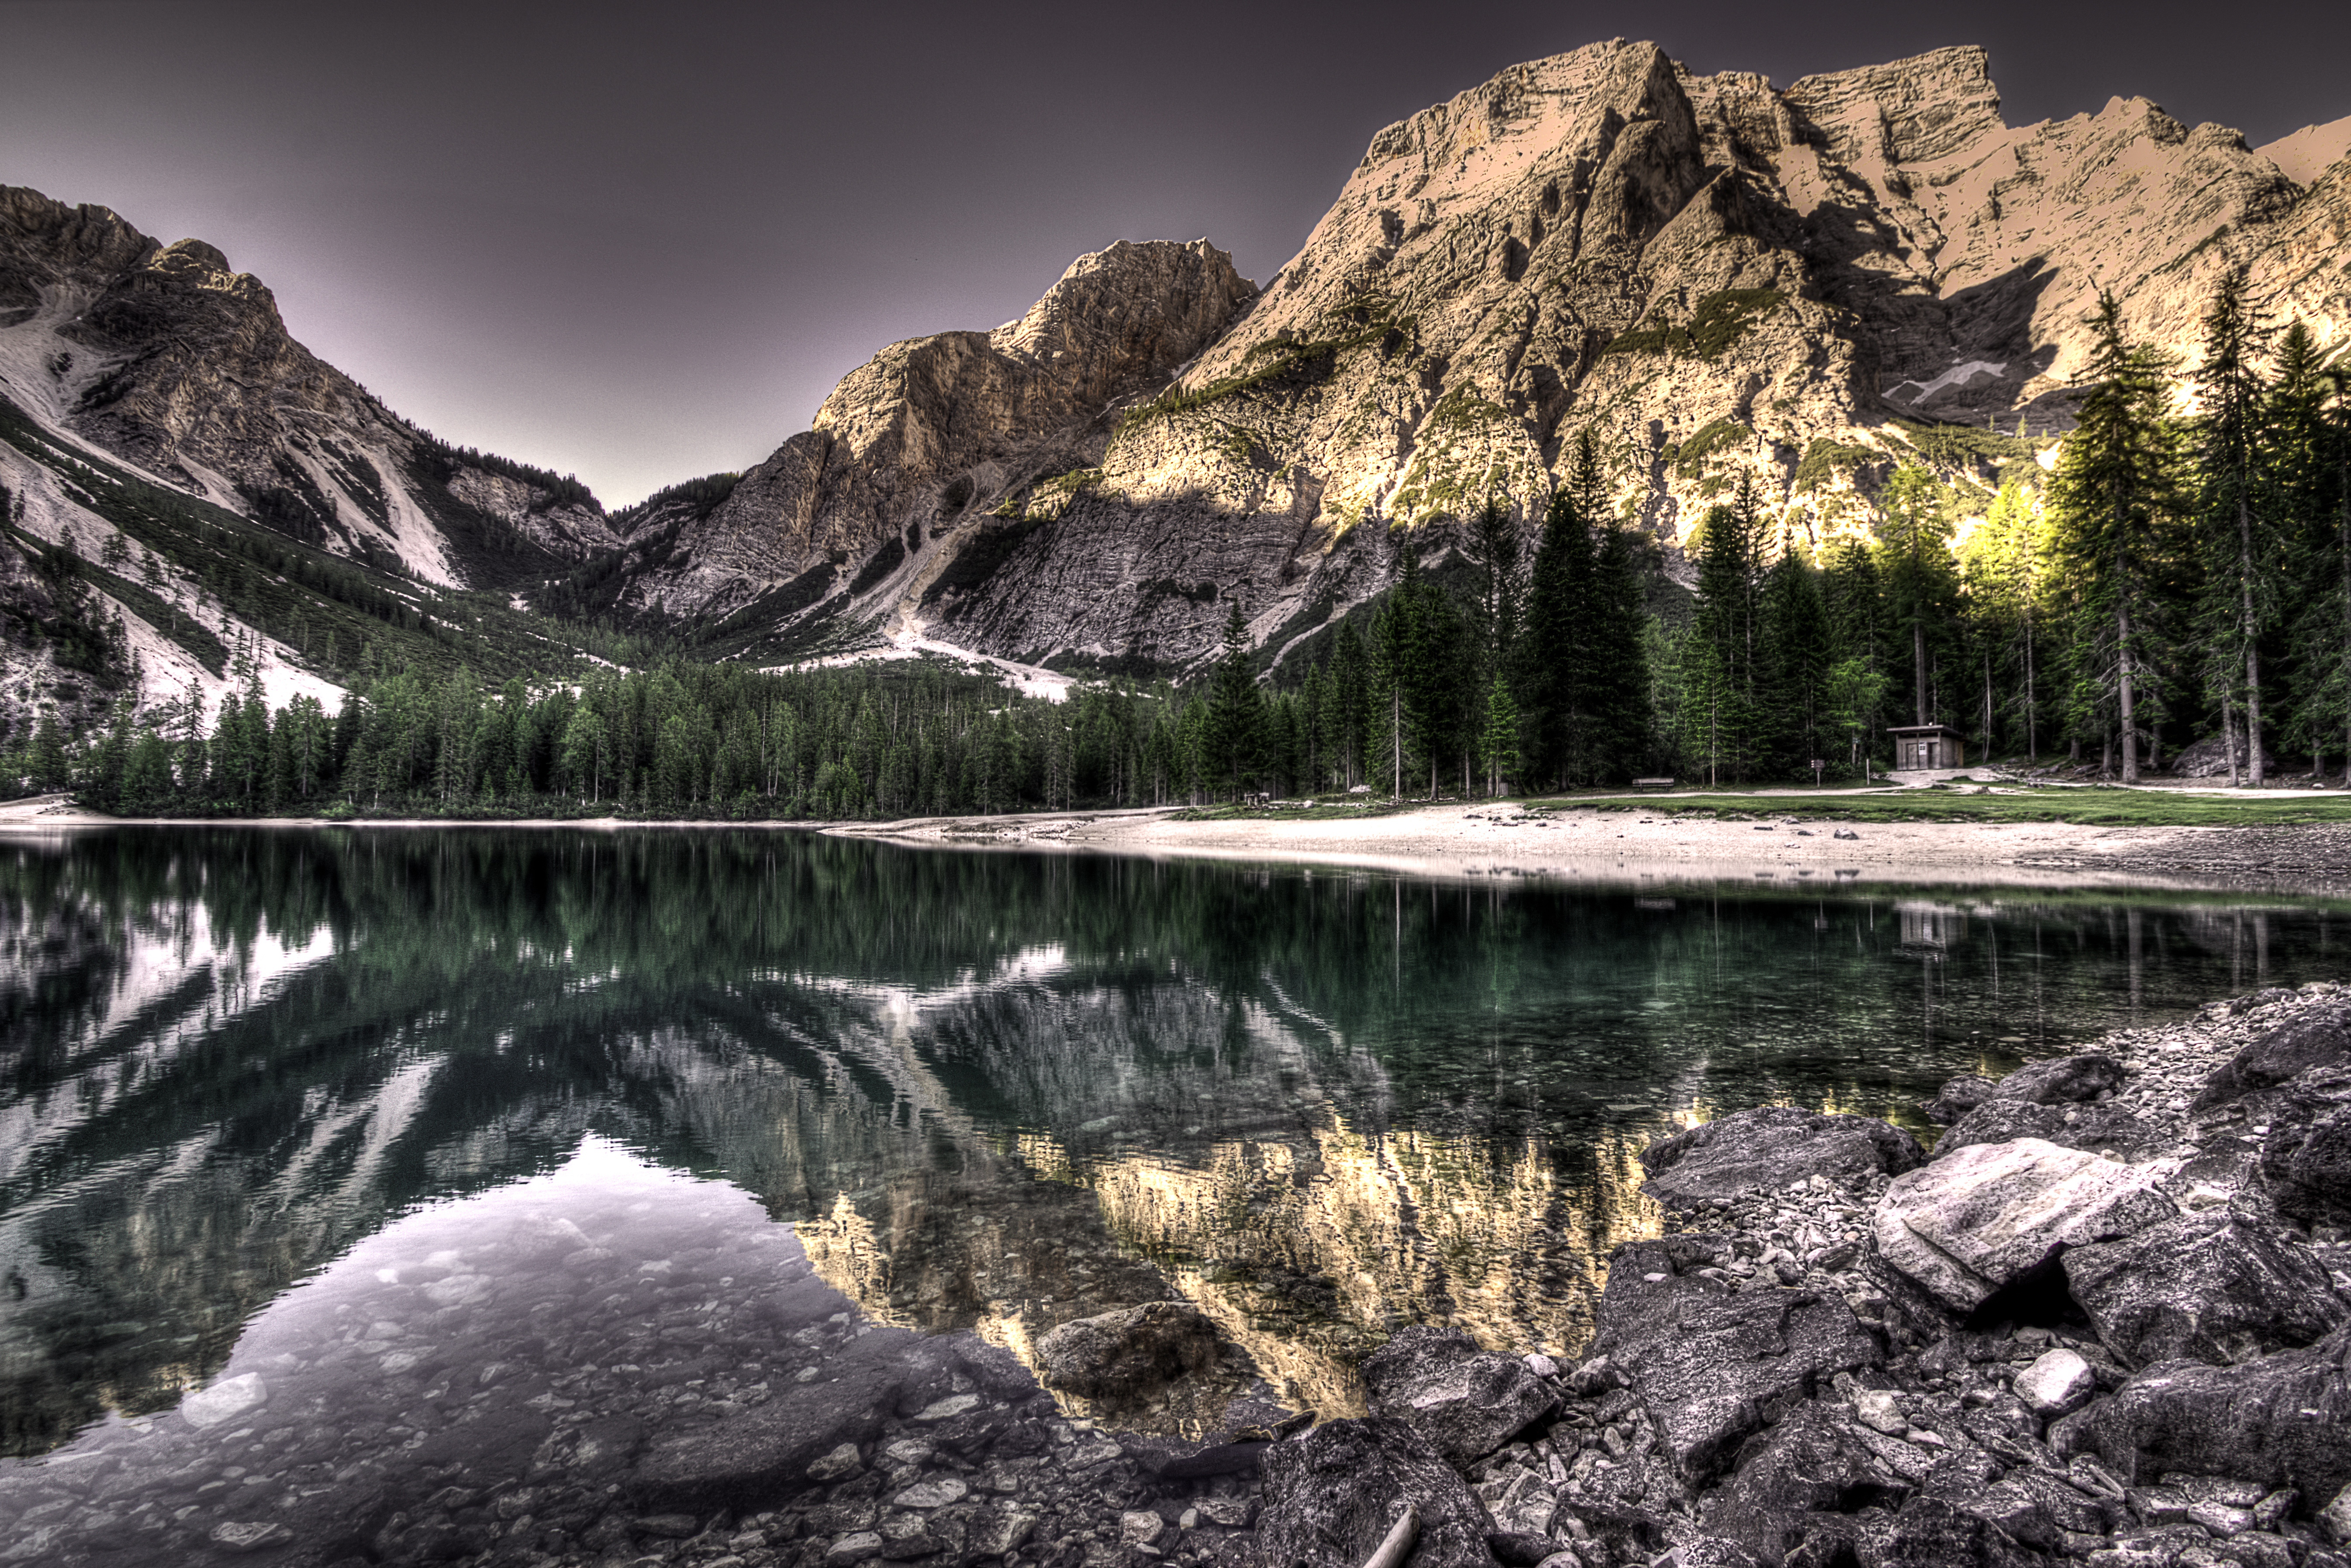
reflection, natural landscape, mountain, nature, mountainous landforms, body of water, water, tarn, wilderness, lake, sky, mountain range, tree, alps, glacial lake, national park, bank, rock, landscape, snow, cloud, watercourse, moraine, calm, photography, valley, winter, river, hill, plant, reservoir, sunlight, pond, fell, mount scenery, larch, world, pine family, mountain river, forest, Colorfulness, massif, terrain